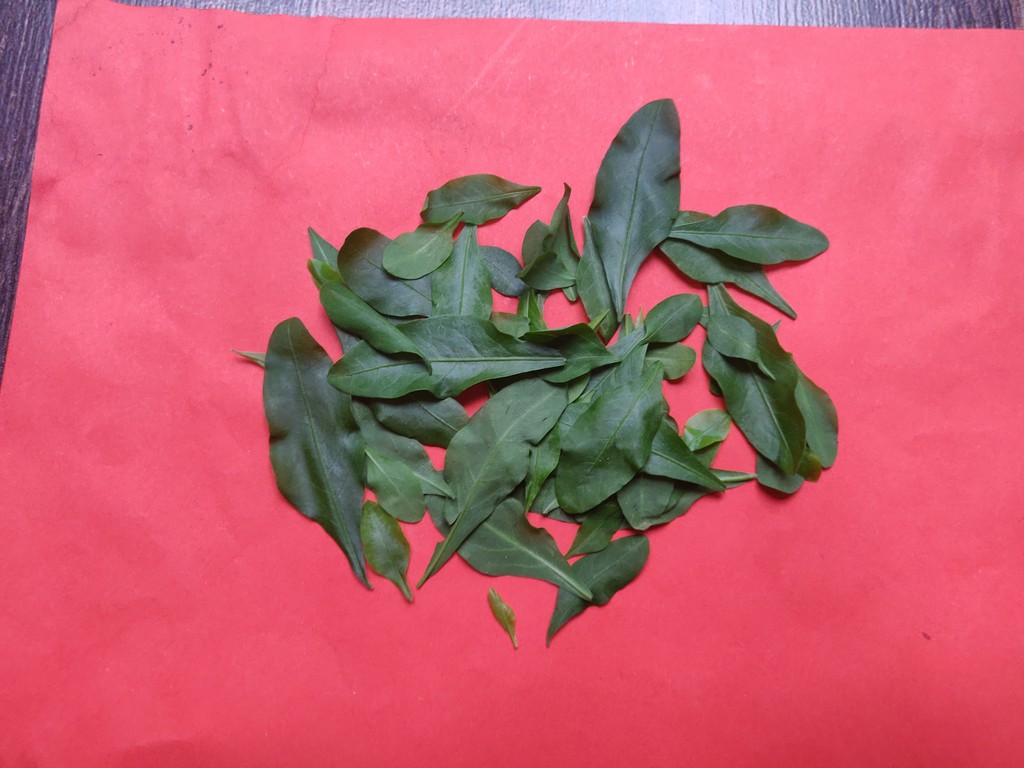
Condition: Healthy
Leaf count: multiple
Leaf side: unknown